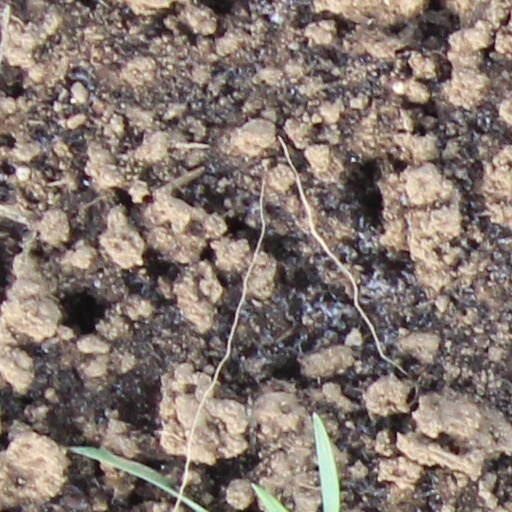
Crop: wheat